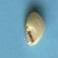
Maize quality: Good